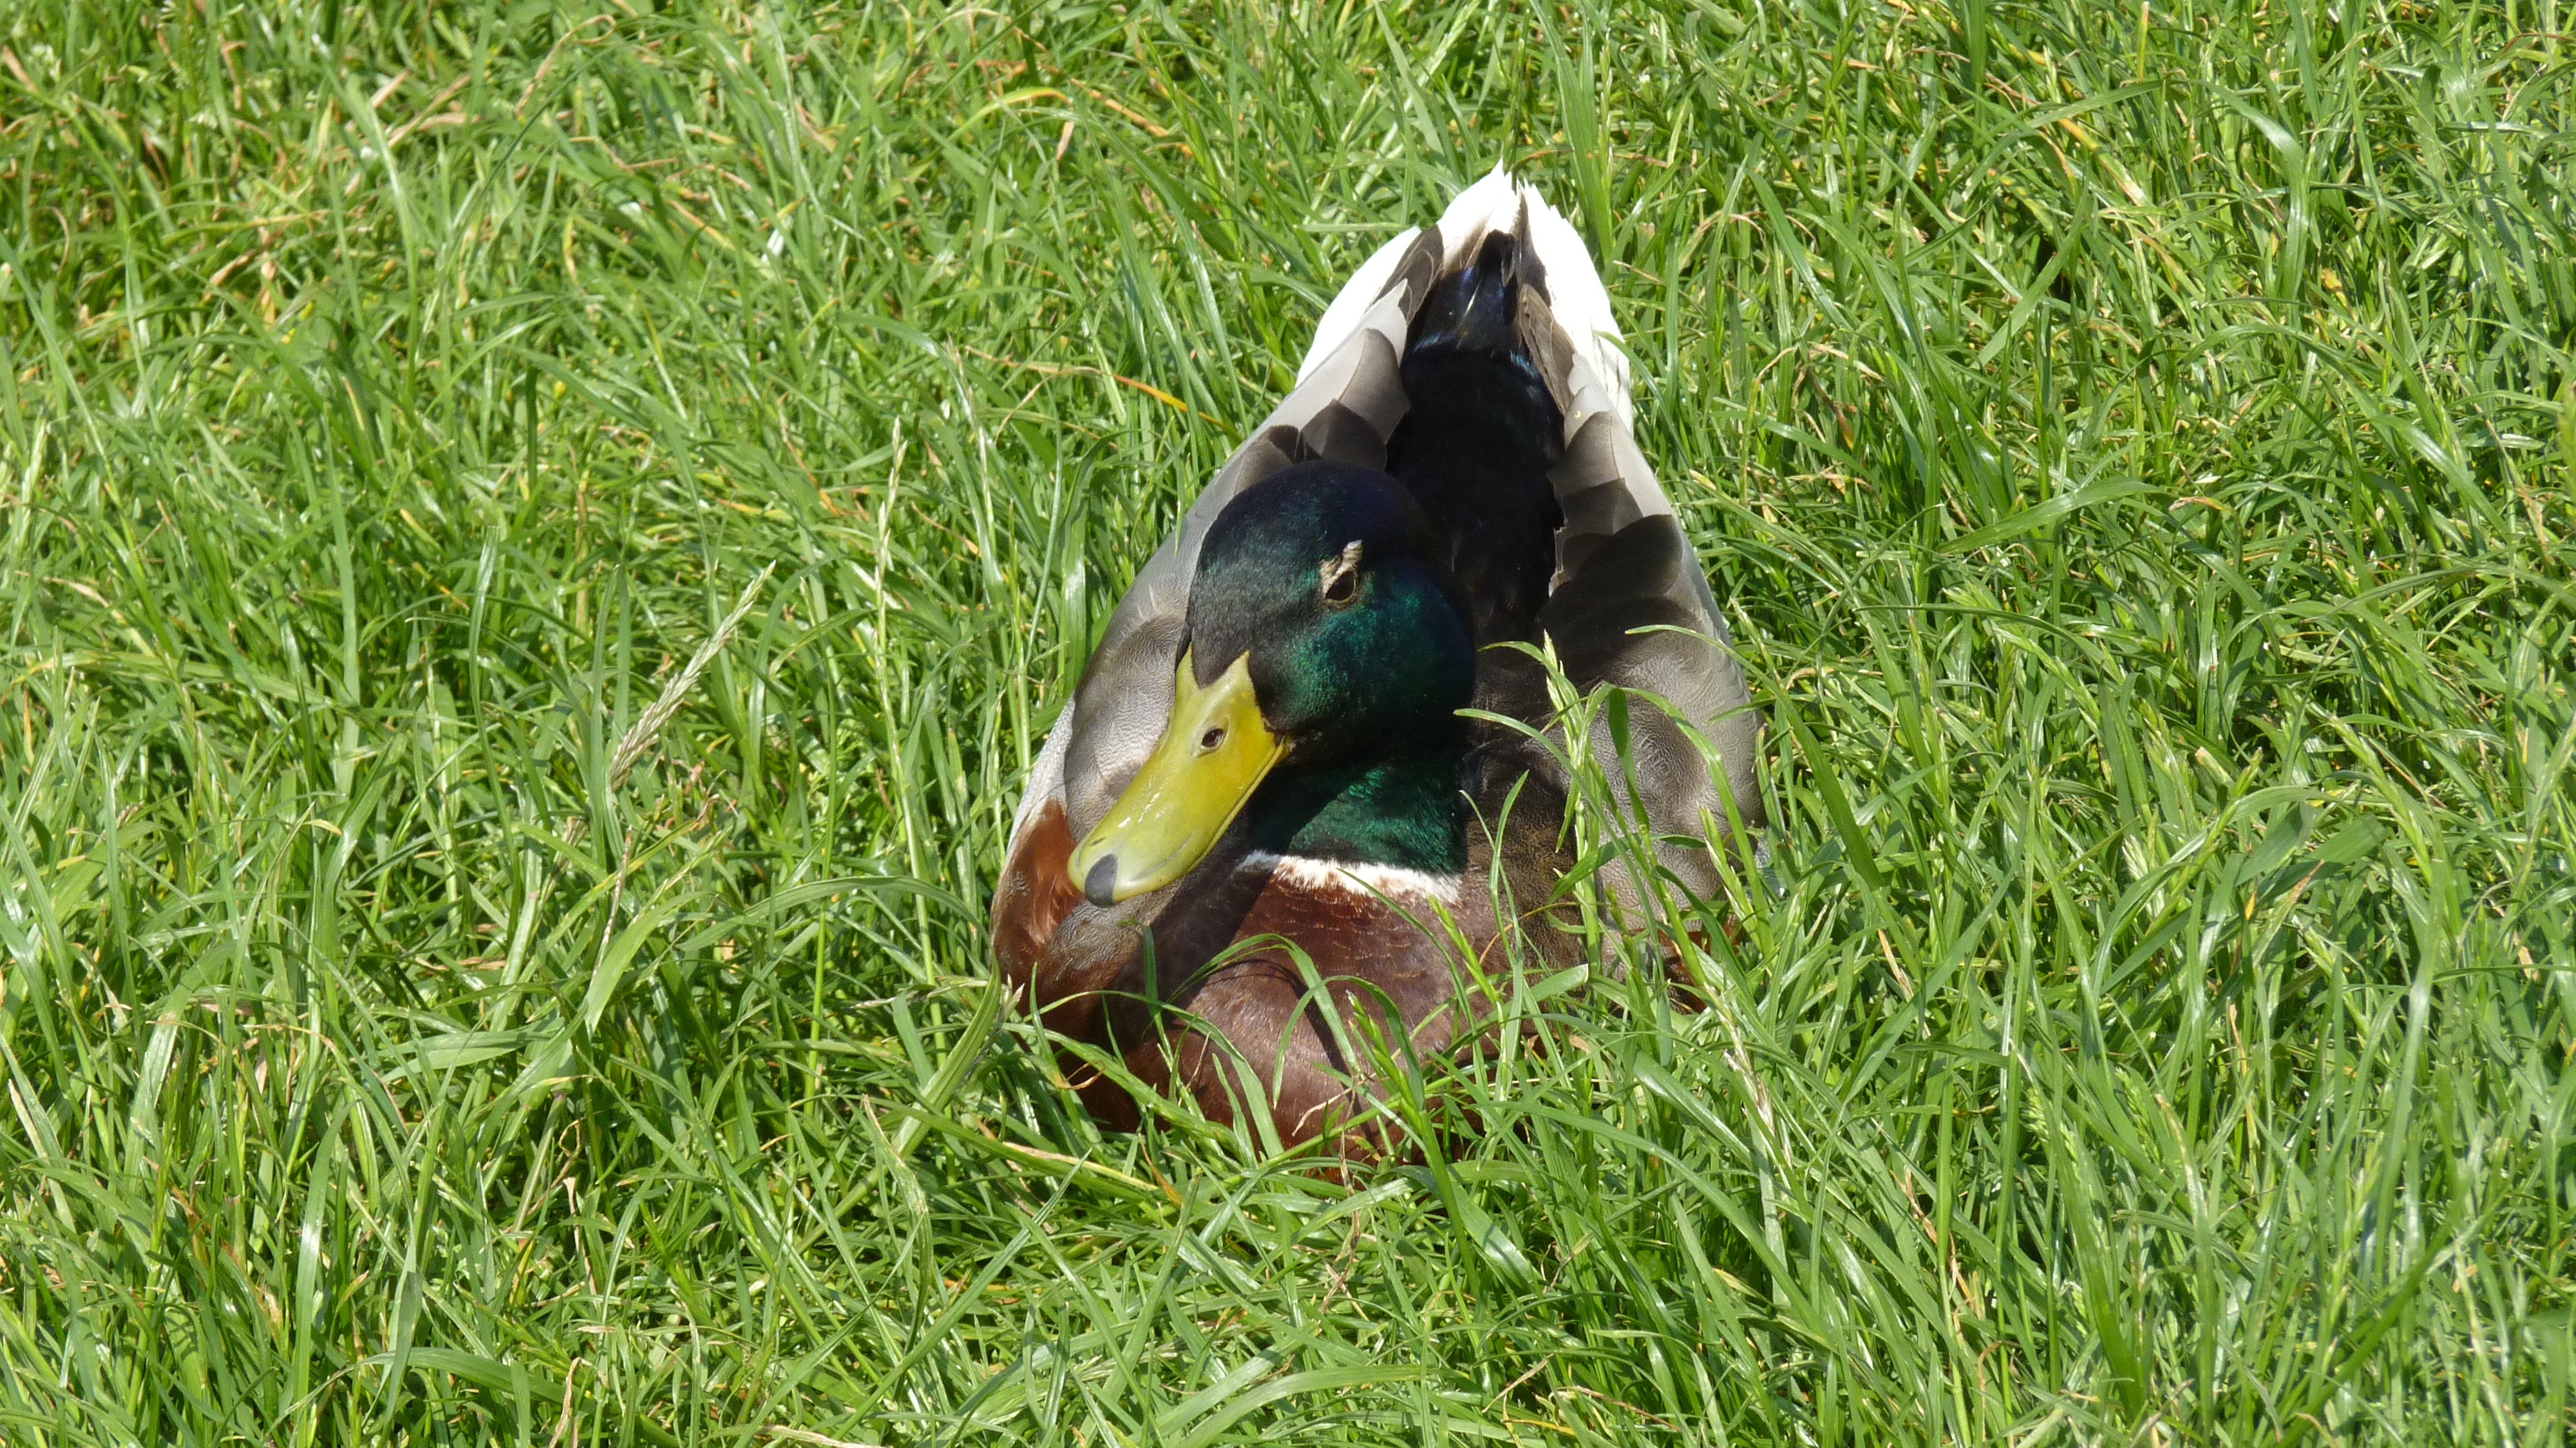
grass, bird, lawn, meadow, wildlife, green, beak, fauna, duck, vertebrate, waterfowl, water bird, mallard, male mallard, perching bird, ducks geese and swans